Chevrolet Corvair

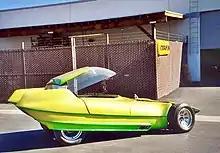
The Reactor

The Corvair spawned a number of innovative concept vehicles including the Corvair SS, Monza GT, Monza SS, and Astro I. In Europe, Italian coachbuilder Bertone designed a very advanced one-off prototype for the 1963 Geneva Motor Show; the "Chevrolet Testudo". This was among the first designs of Giorgetto Giugiaro, the chief designer at Bertone at the time. The Testudo later suffered a collision with another Bertone concept car, the Alfa Romeo Canguro, while on track at the Monza circuit. There was also a Pininfarina built concept called the "Corvair Speciale", and two other Pininfarina concepts known as "Coupe I" and "Coupe II".